A Few Best Men (soundtrack)

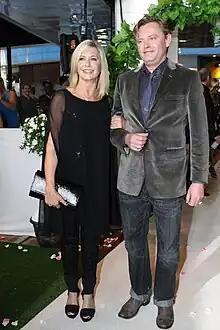
Newton-John with Stephan Elliott at the premiere of "A Few Best Men"

The promotion of the film and the soundtrack included the participation of Newton-John in several Australian television shows such as "The Project" and "The Circle".